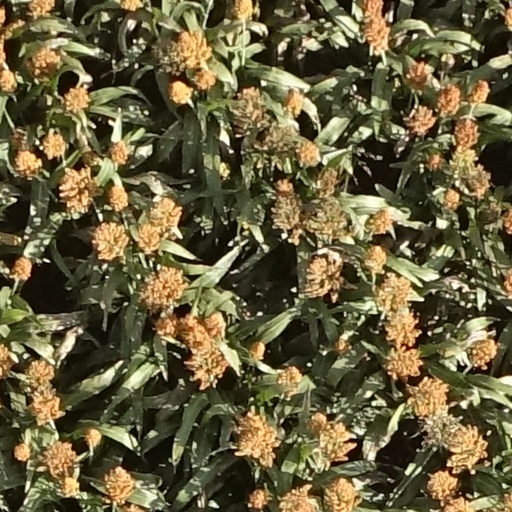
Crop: sorghum